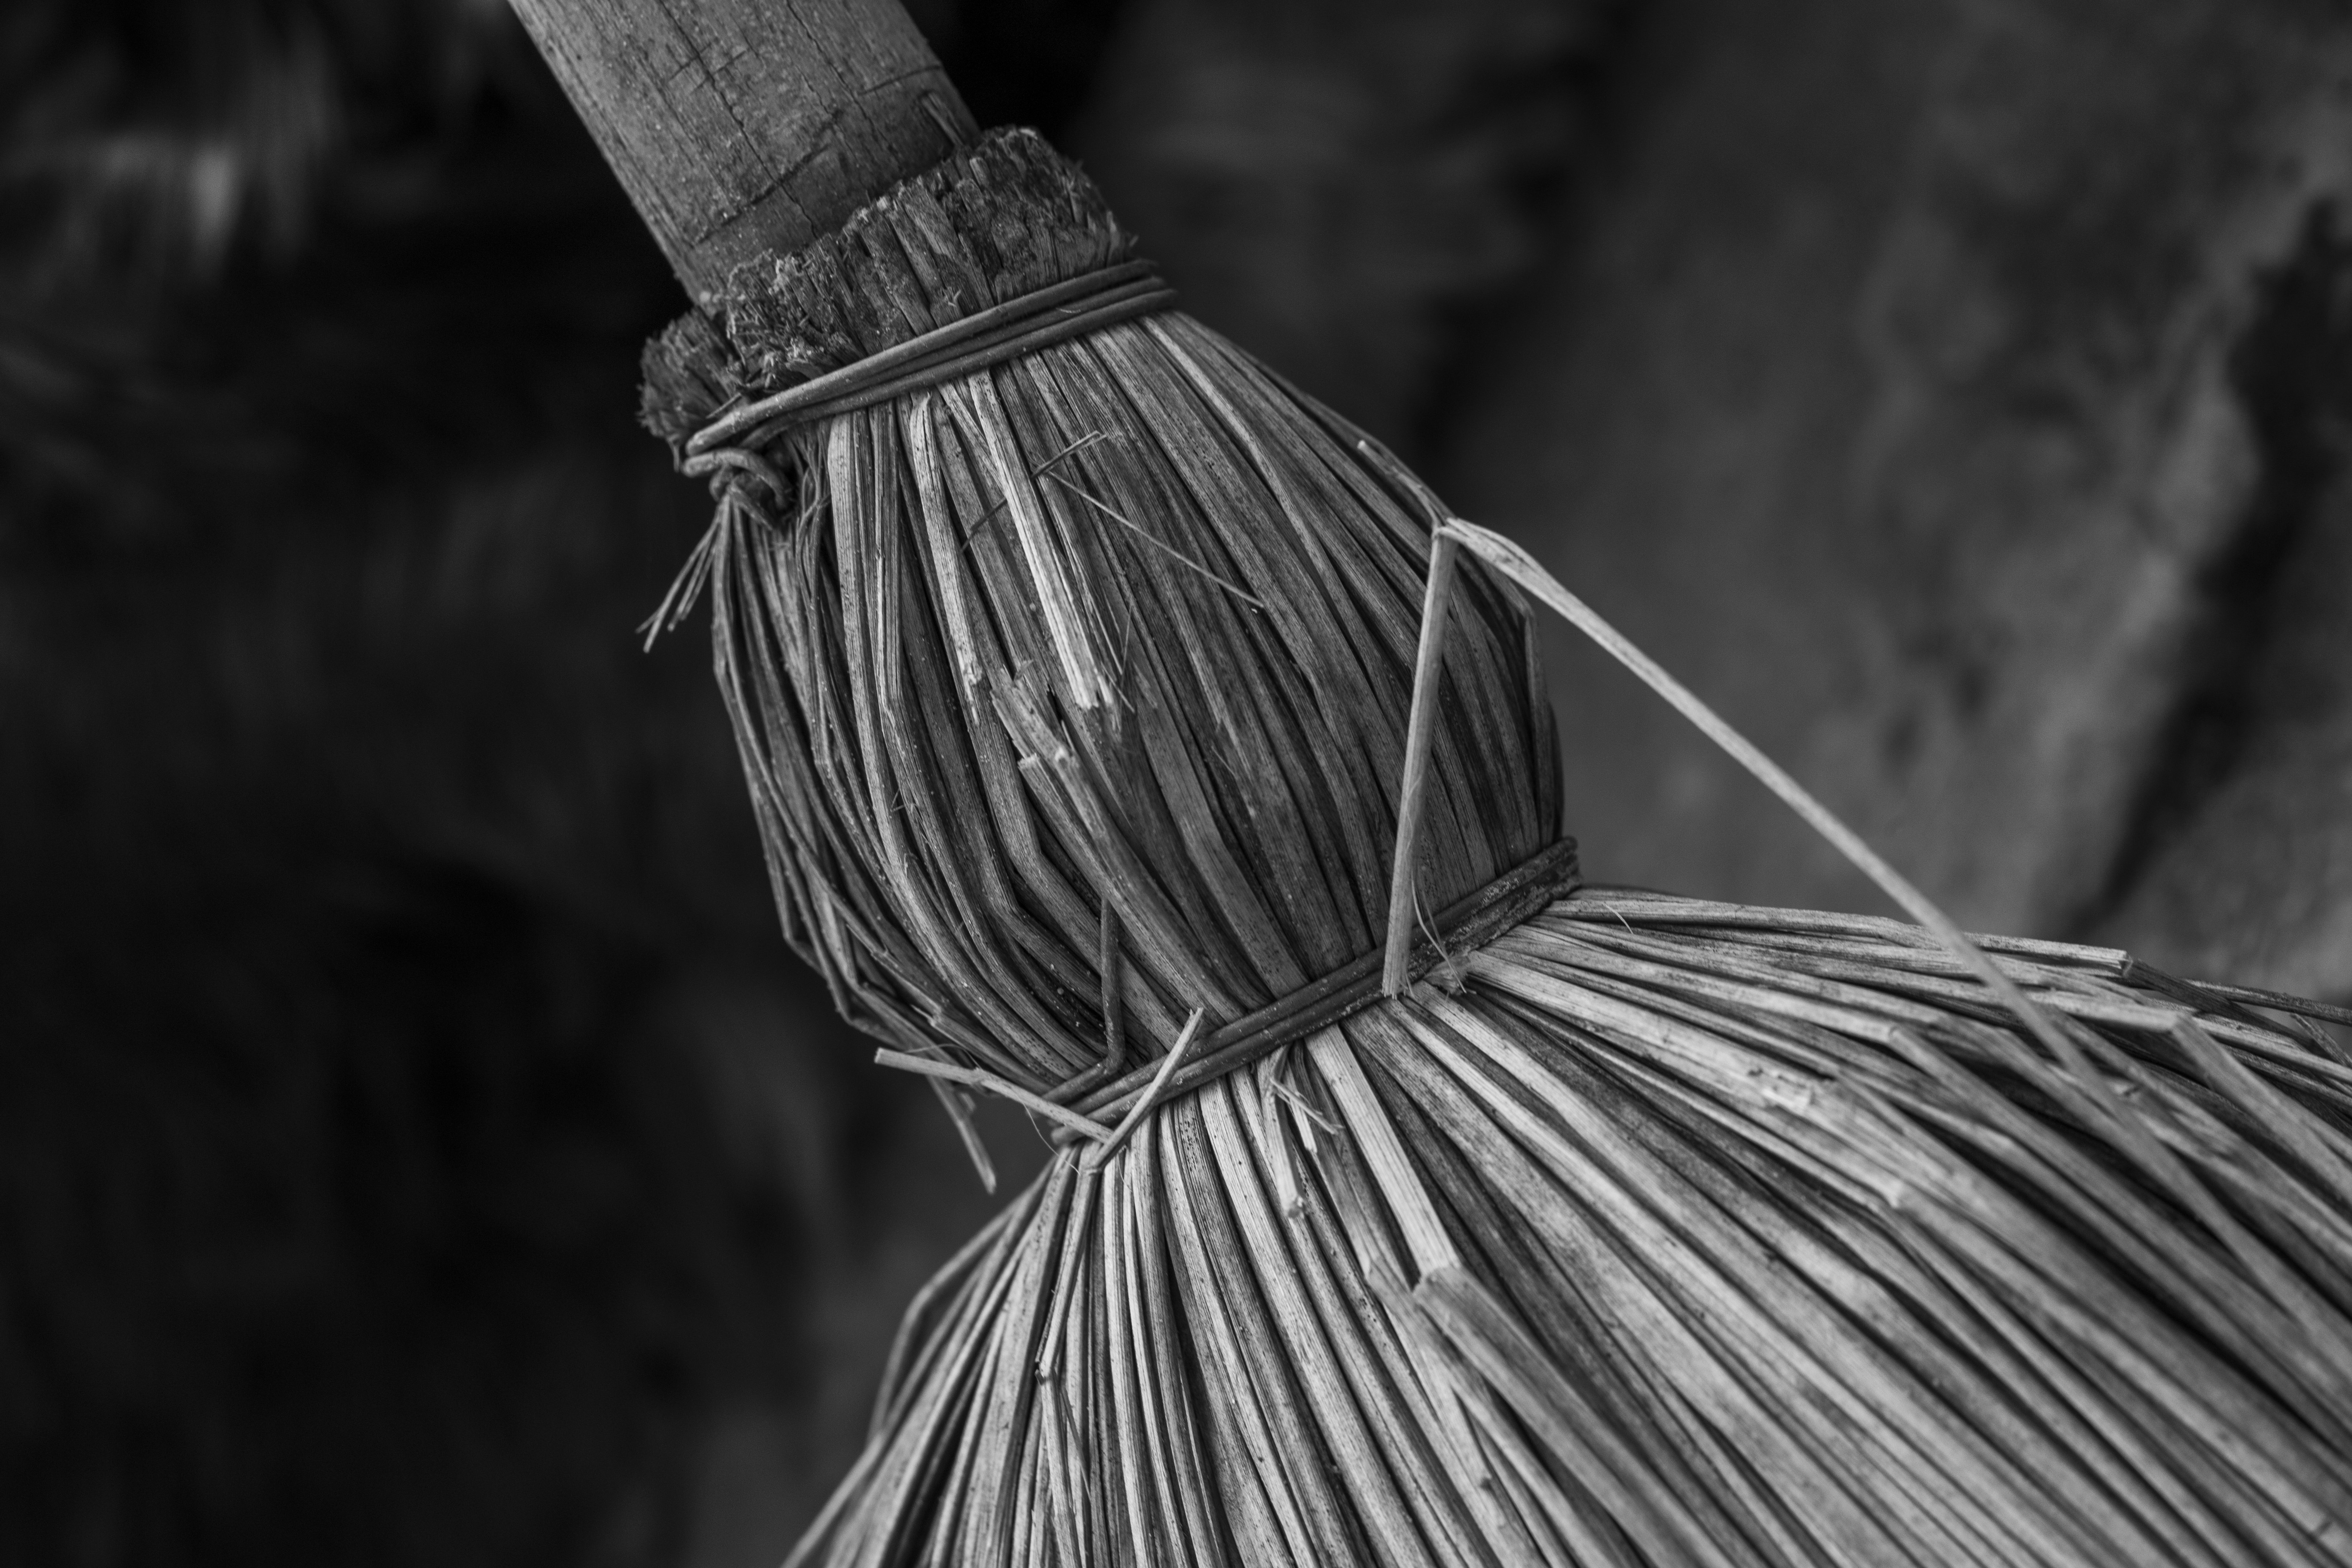
winter, home, broom, nature, boor, autumn, black and white, monochrome photography, monochrome, wire, photography, stock photography, rope, still life photography, tree, weaving, wood, metal, plant, tool, style, thread